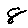
Label: 8